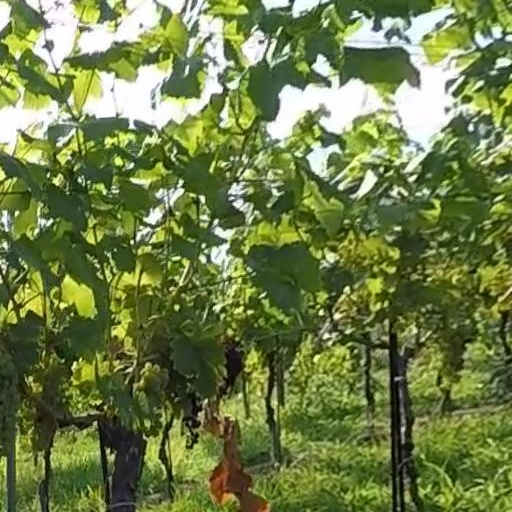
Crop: grape